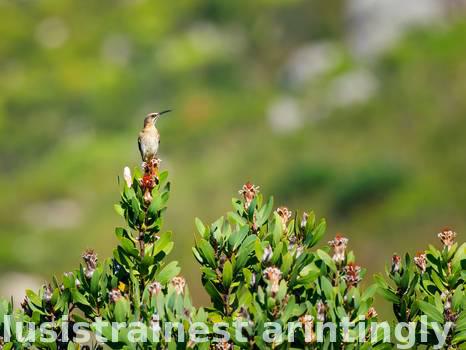
Label: Watermark